Roman emperor

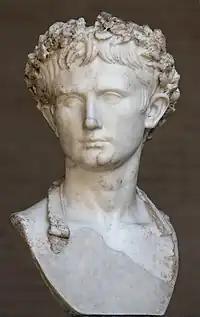
Bust of Augustus wearing the

The Roman emperor was the ruler and monarchical head of state of the Roman Empire, starting with the granting of the title to Octavian in 27 BC. The term "emperor" is a modern convention, and did not exist as such during the Empire. When a given Roman is described as becoming "emperor" in English, it generally reflects his accession as , and later as . Another title used was , originally a military honorific, and , originally a cognomen. Early emperors also used the title ("first one") alongside other Republican titles, notably and .